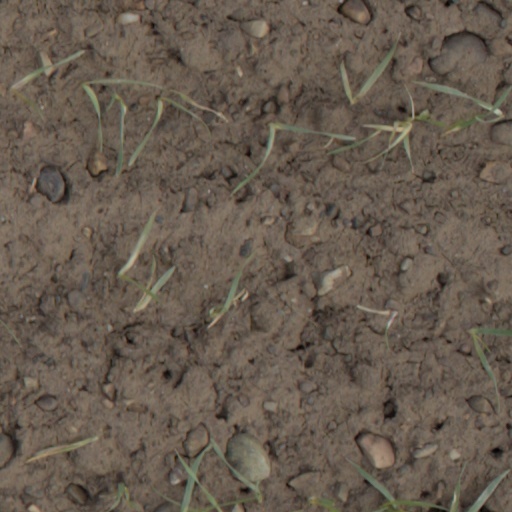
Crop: wheat